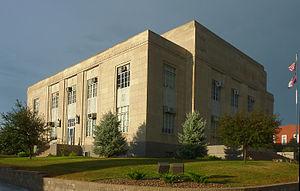
La ville de Bethany est le siège du comté de Harrison, situé dans l'État du Missouri, aux États-Unis. Lors du recensement de 2010, elle comptait 3 292 habitants.